Imagine Me Gone

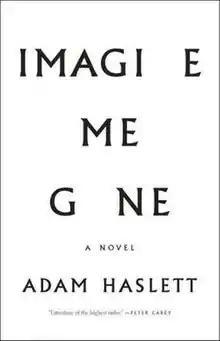
Hardcover edition

Imagine Me Gone is a 2016 novel by American author and novelist Adam Haslett. It concerns a couple, Margaret and John, who marry despite John's crippling depression, and is narrated by the couple and their three children. The novel won the "Los Angeles Times" Book Prize. It was shortlisted for the Kirkus Prize and the Pulitzer Prize for Fiction and longlisted for the National Book Award.